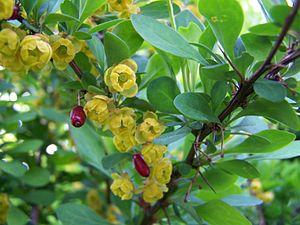
Cette liste de Tracheophyta de Bosnie-Herzégovine, ainsi que d’espèces introduites est un aperçu incomplet d’espèces de mousses, de fougères, de gymnospermes et d’angiospermes citées dans la littérature disponible en langues bosniaque, croate, serbe et serbo-croate. Cet aperçu n’inclue pas des espèces cultivées ni celles occasionnellement introduites.